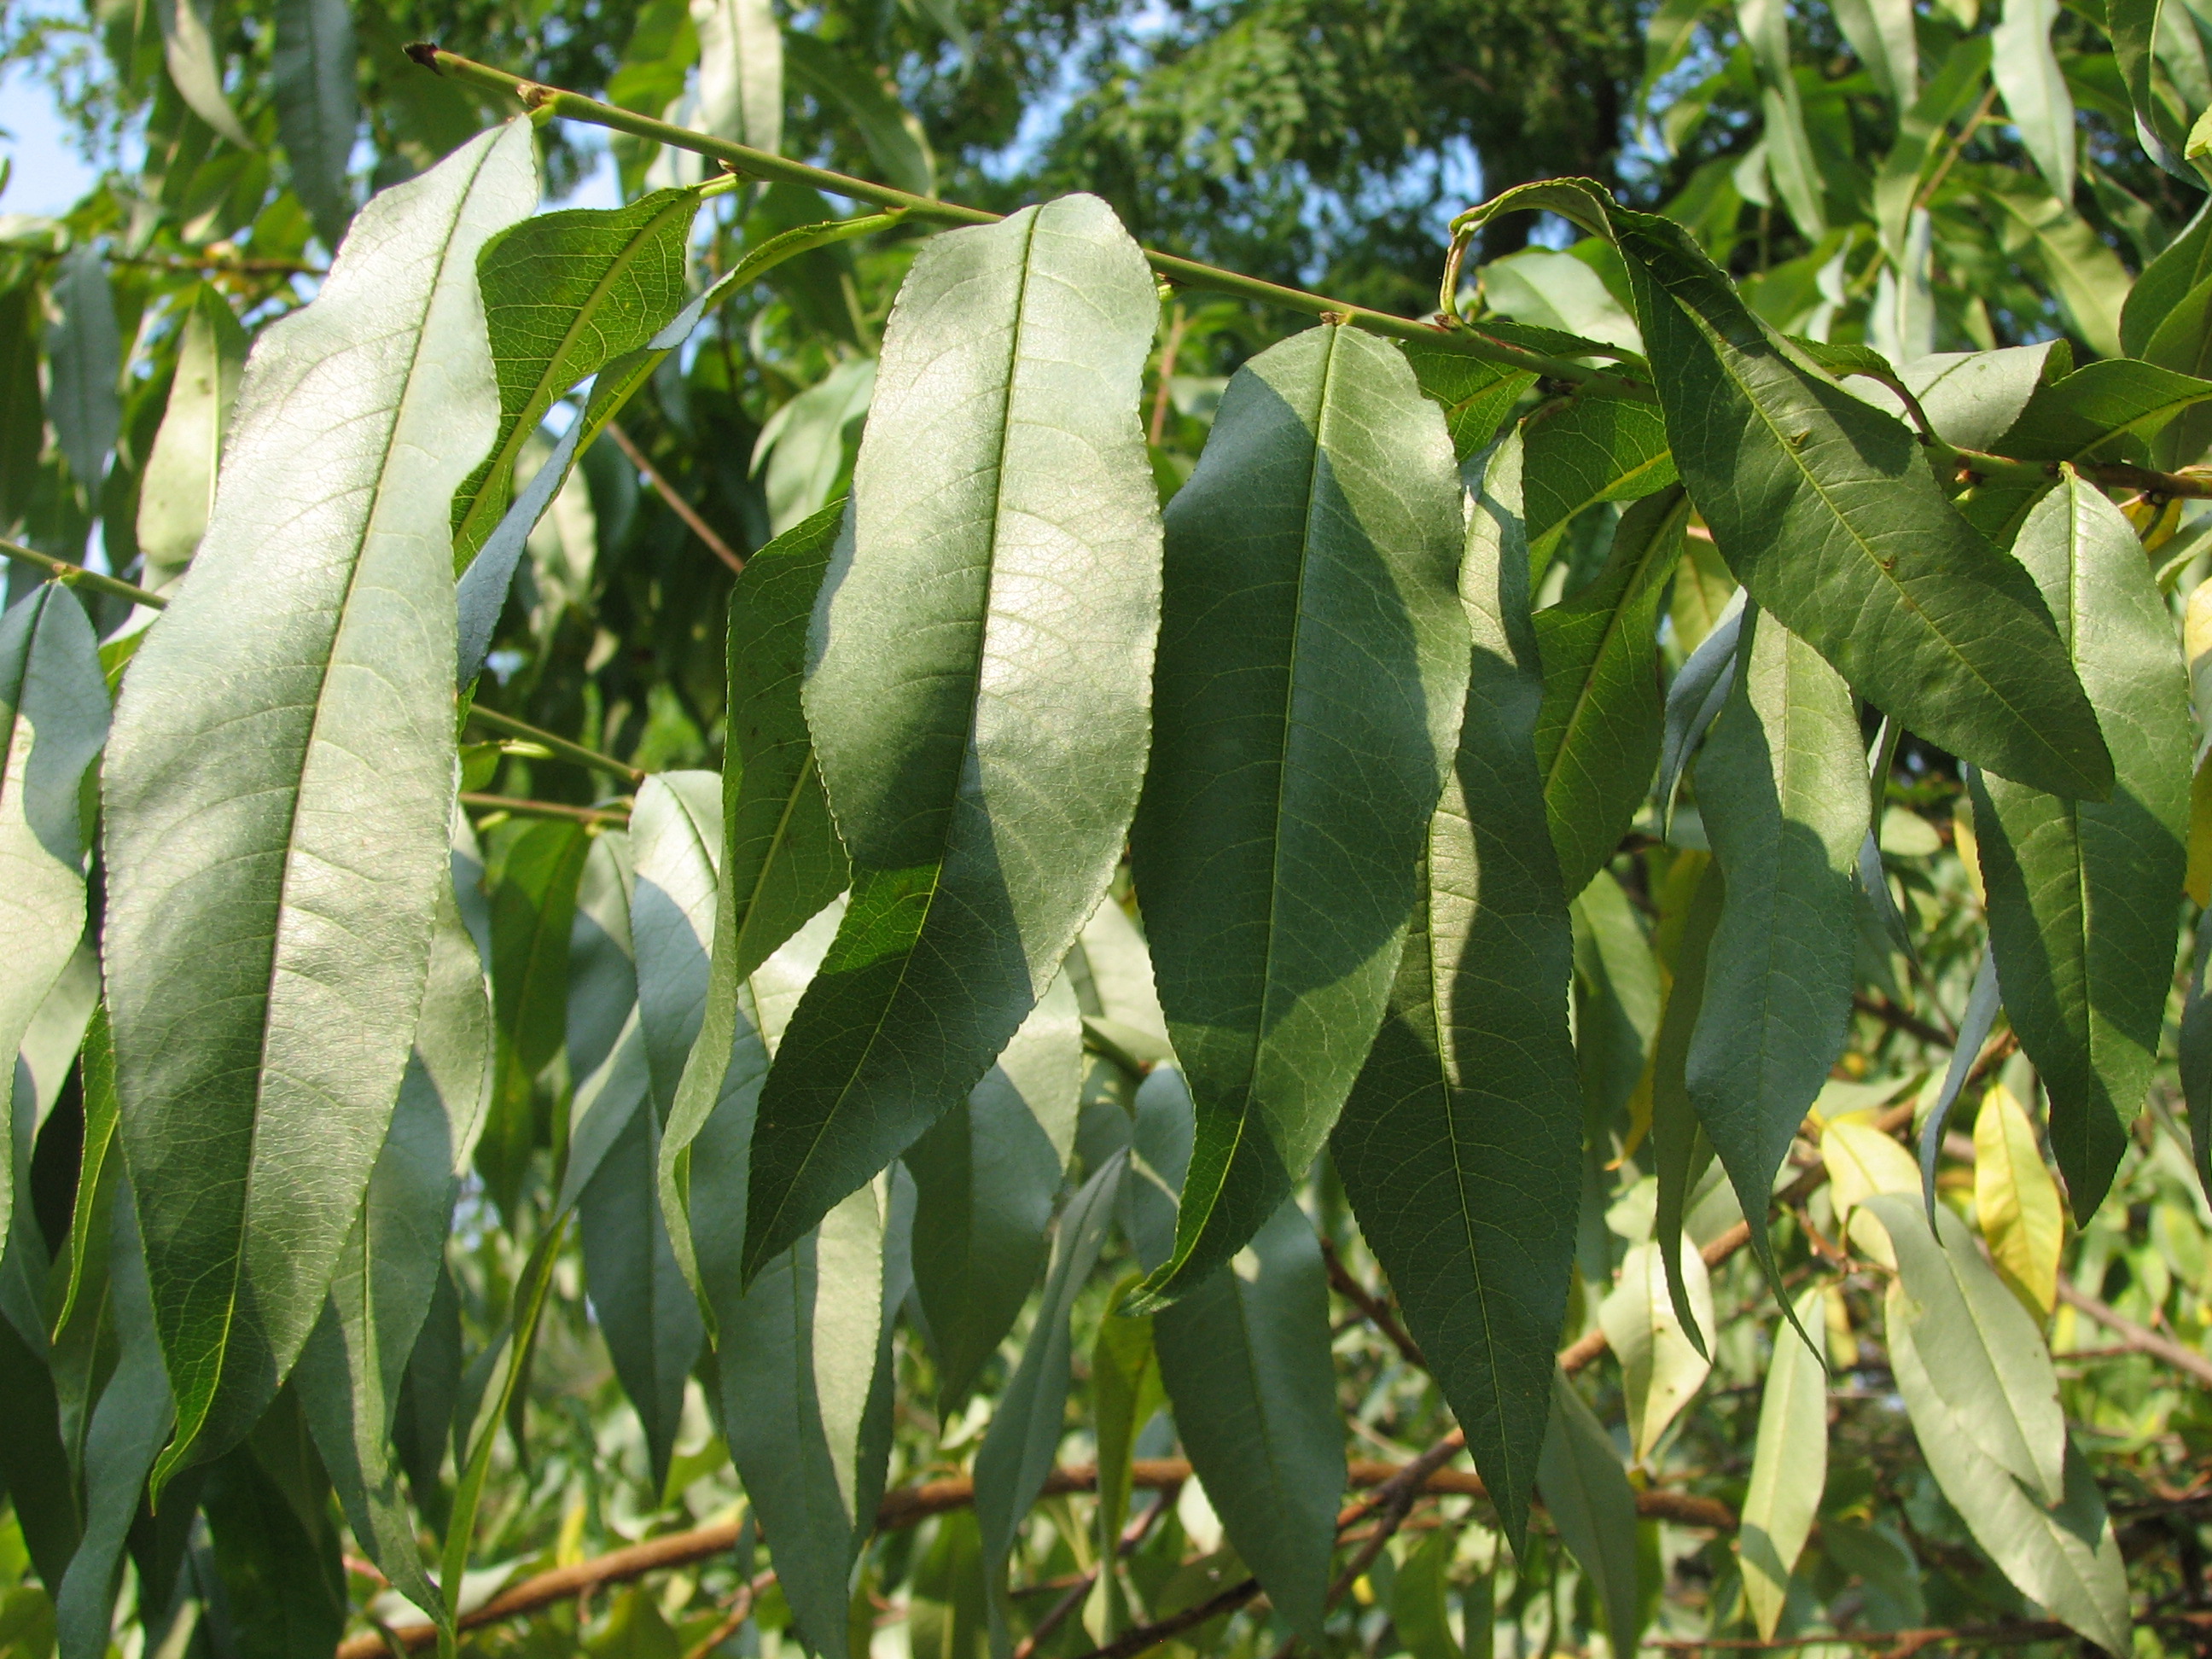
Labels: Peach leaf, Peach leaf, Peach leaf, Peach leaf, Peach leaf, Peach leaf